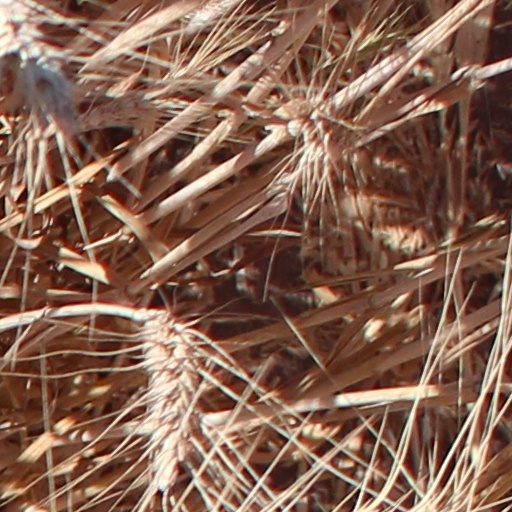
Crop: wheat